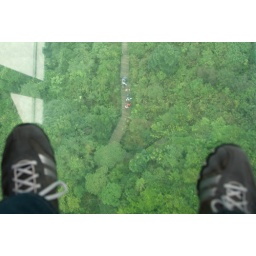
People walking the trail below the cable car